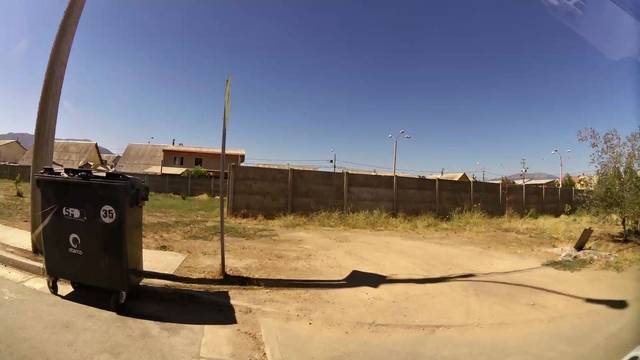
Region: Chile
Coordinates: -34.598, -71.001